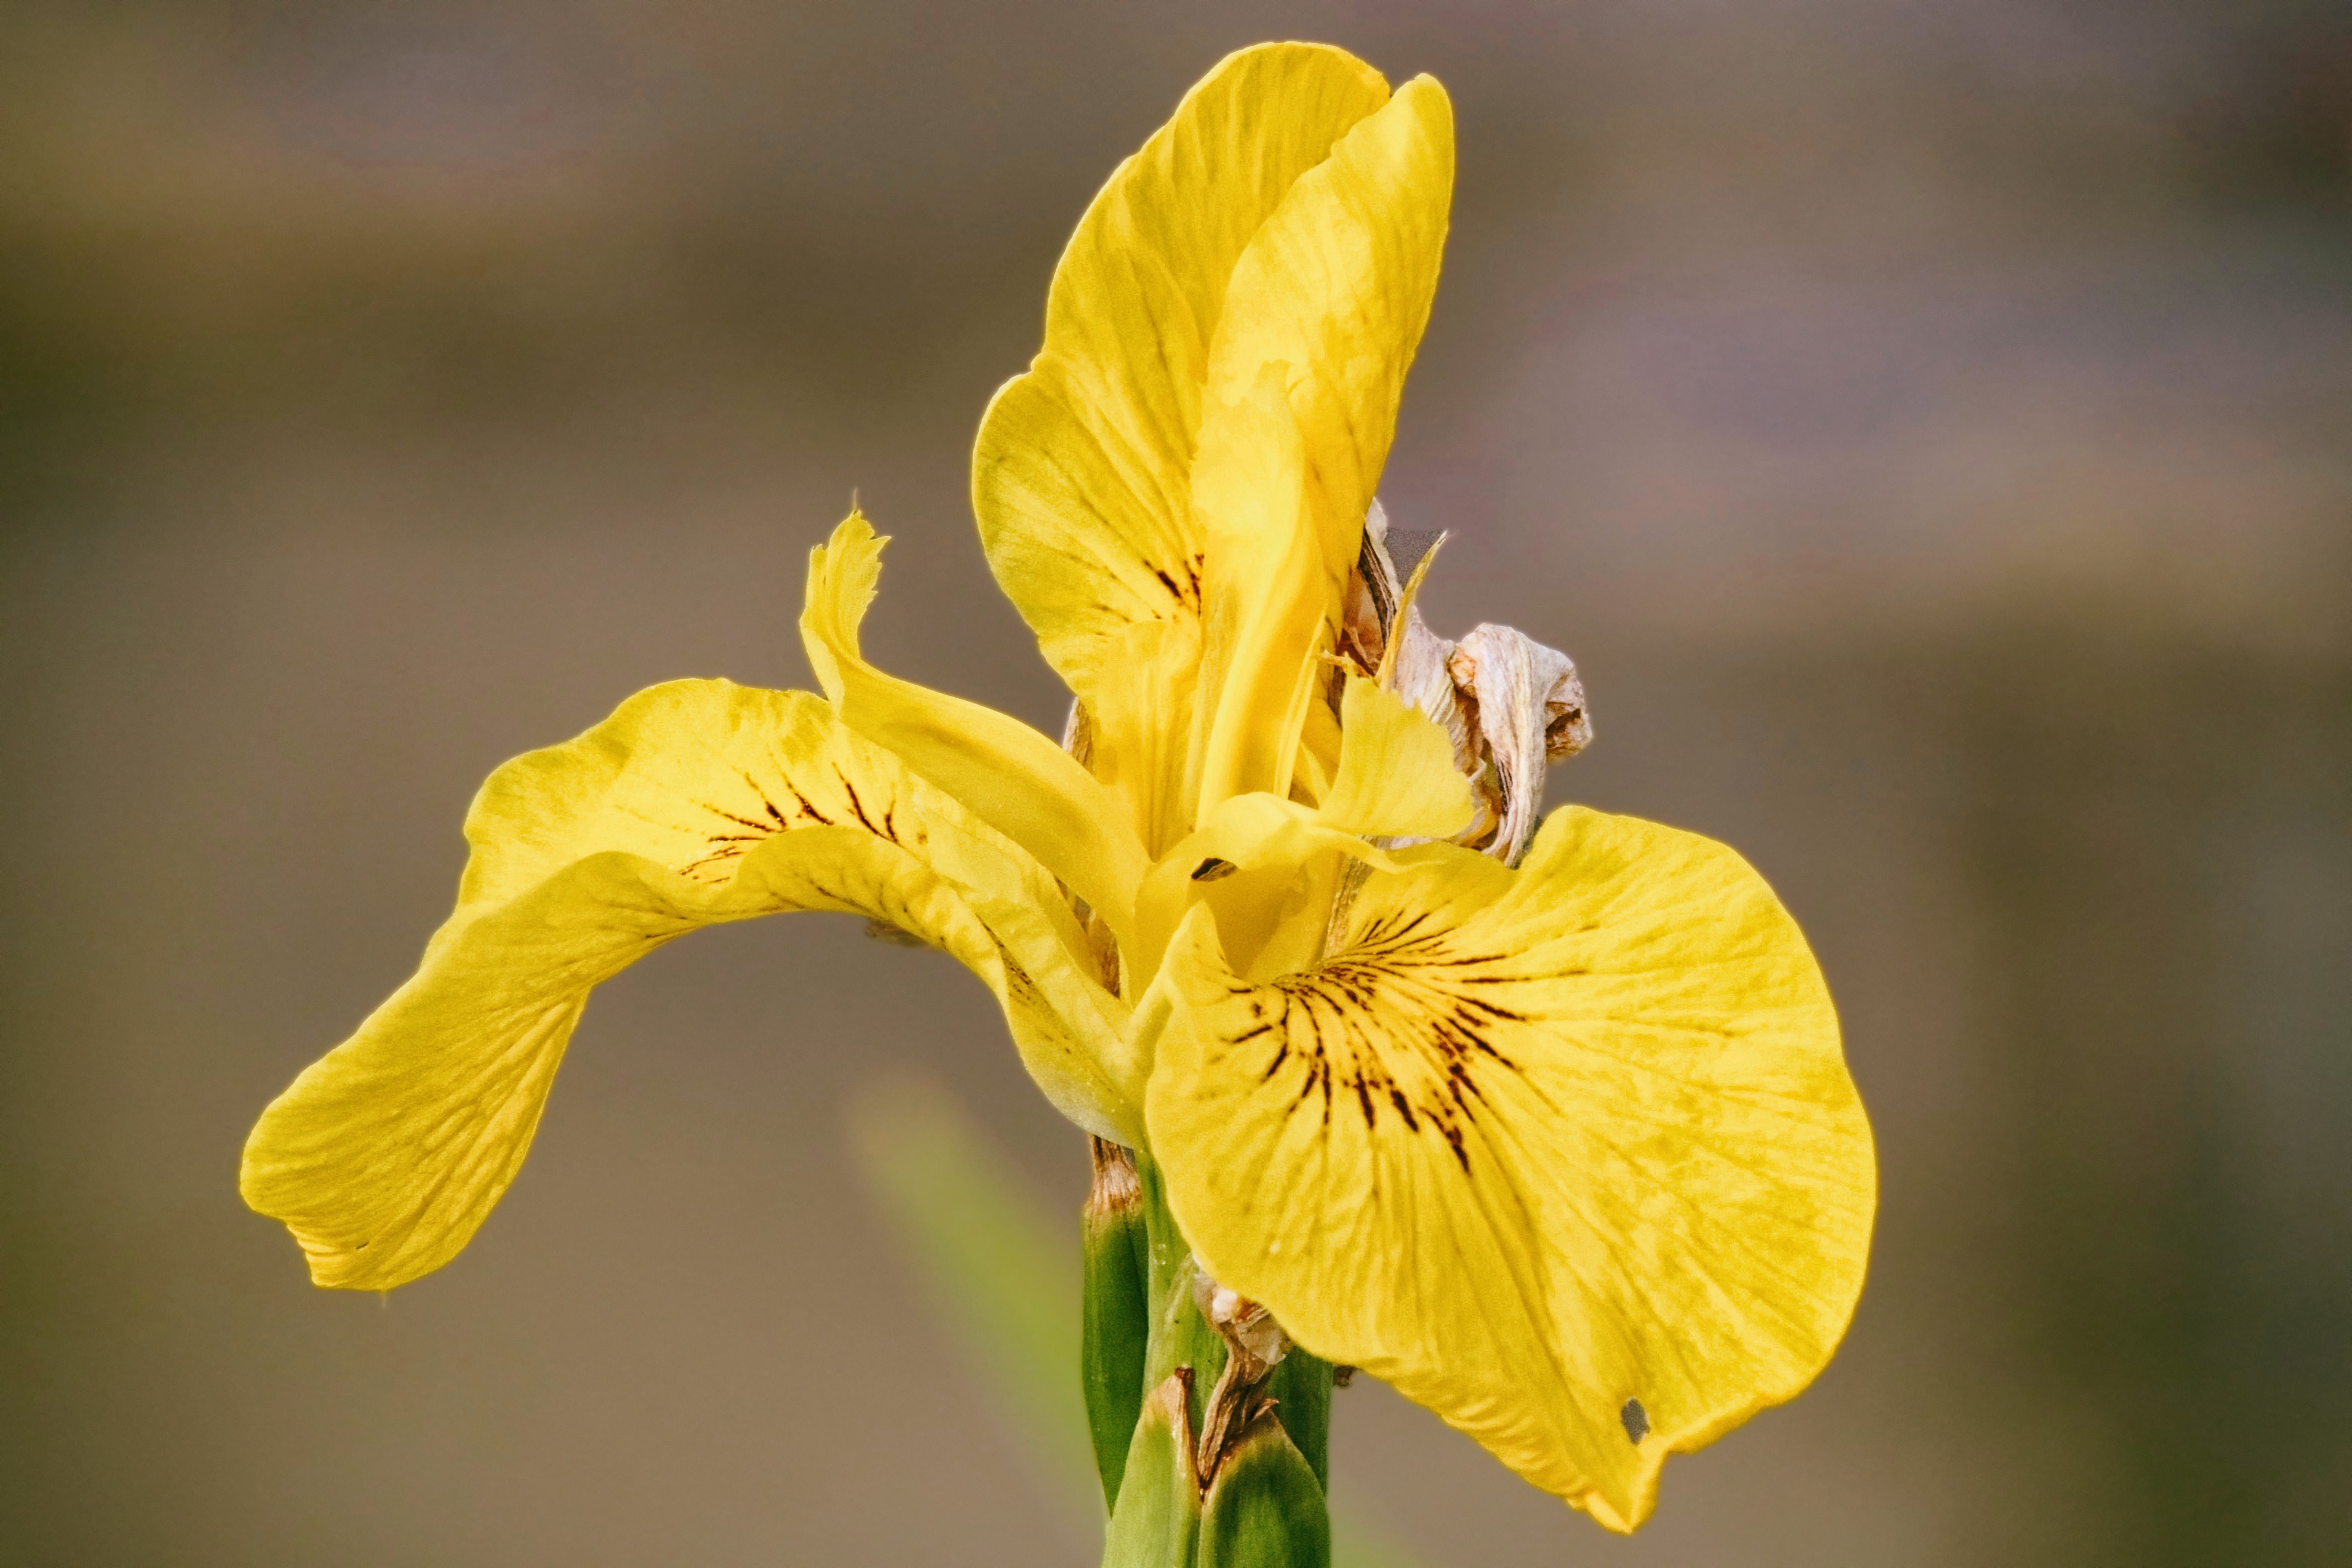
blossom, plant, flower, petal, bloom, botany, yellow, garden, flora, wildflower, iris, eye, lily, macro photography, flowering plant, plant stem, land plant, canna family, iris family, large flowered evening primrose